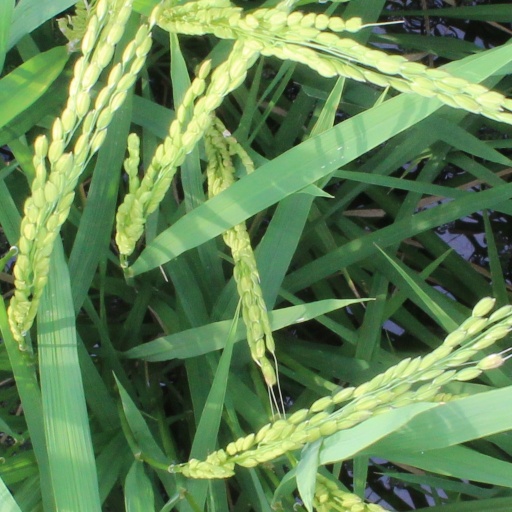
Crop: rice